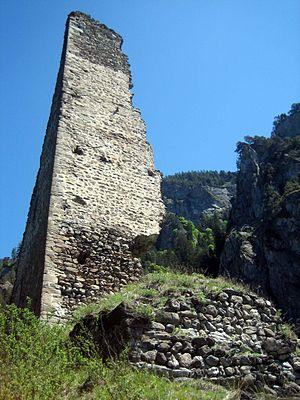
Cette liste présente les biens culturels d'importance nationale dans le canton des Grisons. Cette liste correspond à l'édition 2009 de l'Inventaire Suisse des biens culturels d'importance nationale pour le canton des Grisons. Il est trié par commune et inclus : 174 bâtiments séparés, 16 collections et 38 sites archéologiques.